Gaza War (2008–2009)

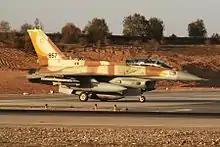
Israeli F-16I of the 107th Squadron preparing for takeoff

At 11:30 am on 27 December 2008, Israel launched the campaign titled Operation Cast Lead. It began with an opening wave of airstrikes in which F-16 fighter jets and AH-64 Apache attack helicopters simultaneously struck 100 preplanned targets within a span of 220 seconds. There was a 95% success rate with zero misses in the opening attack according to the Israeli Air Force. Thirty minutes later, a second wave of 64 jets and helicopters struck at an additional 60 targets. The air strikes hit Hamas headquarters, government offices and 24 police stations. An Israeli UAV airstrike on the police headquarters of Gaza City killed 40 people, including several dozen police cadets at their graduation ceremony. Approximately 140 members of Hamas were killed, including Tawfik Jaber, head of Gaza's police force. Another estimate puts the death toll of the police academy strike at 225 Hamas militants killed and 750 injured. Israeli Foreign Minister Tzipi Livni told reporters that Israel would strike all targets associated with what she called the "illegitimate, terrorist government of Hamas".